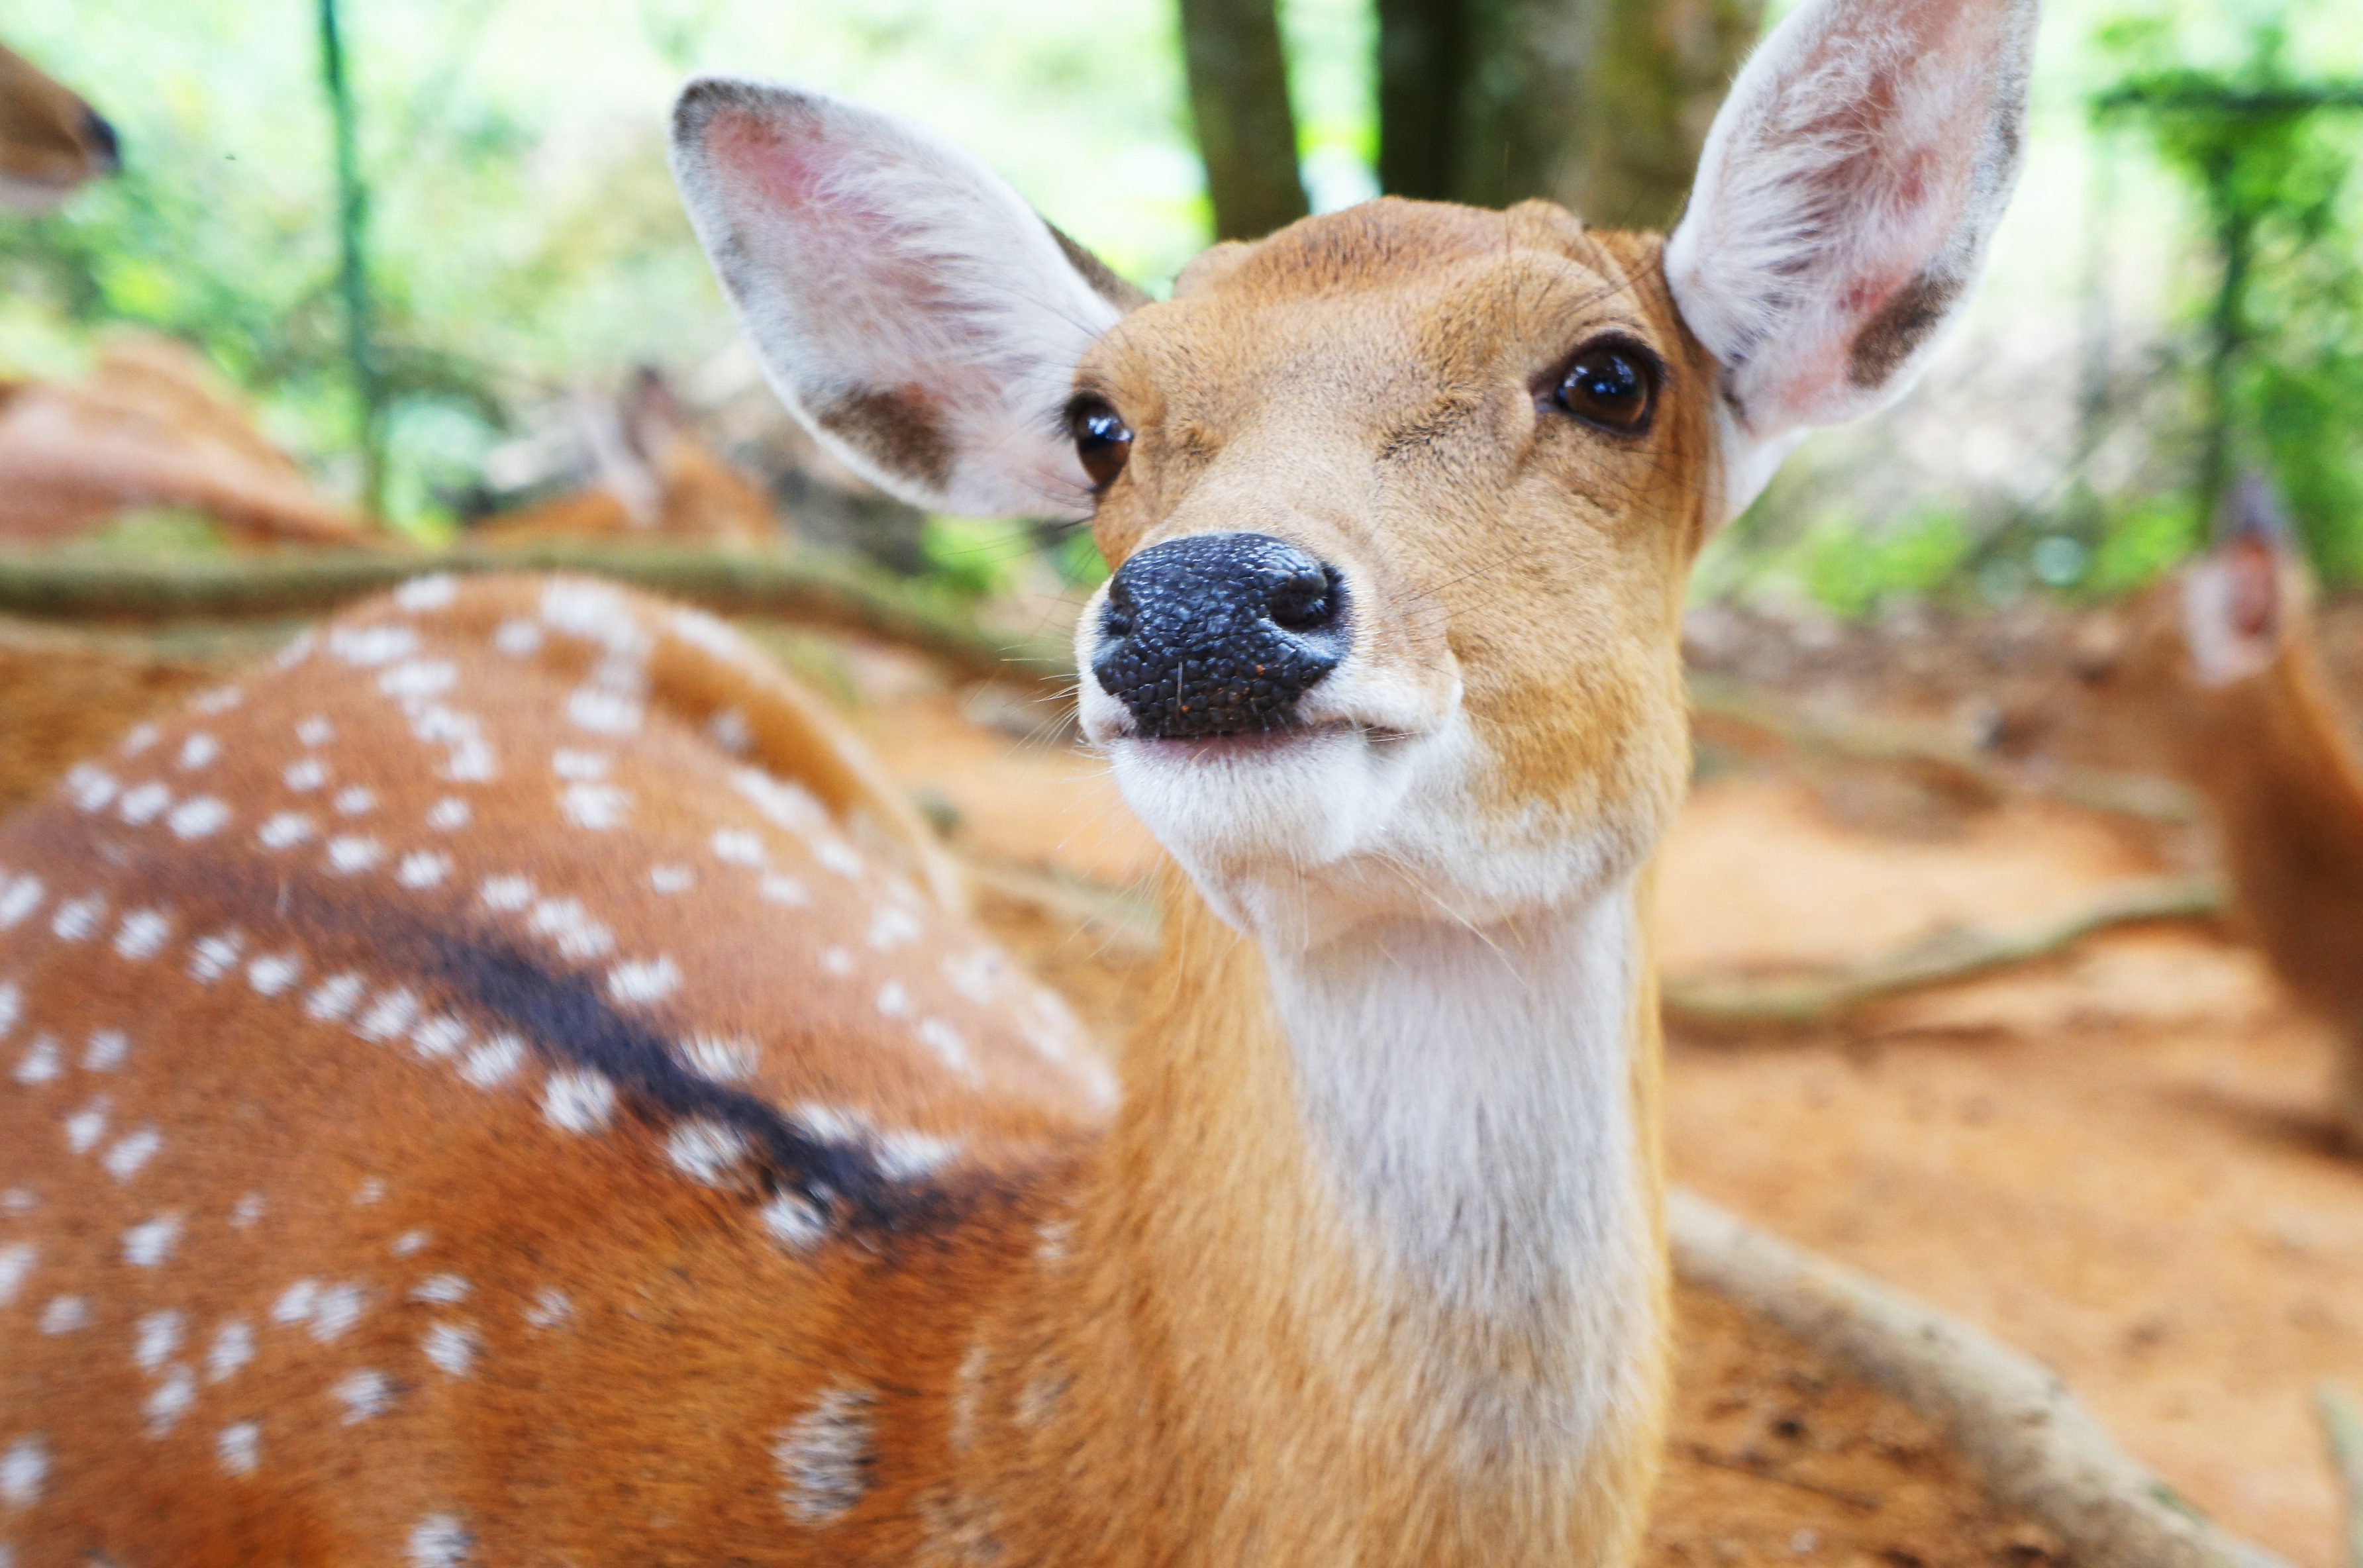
nature, animal, cute, wildlife, deer, zoo, natural, mammal, fauna, vertebrate, white tailed deer